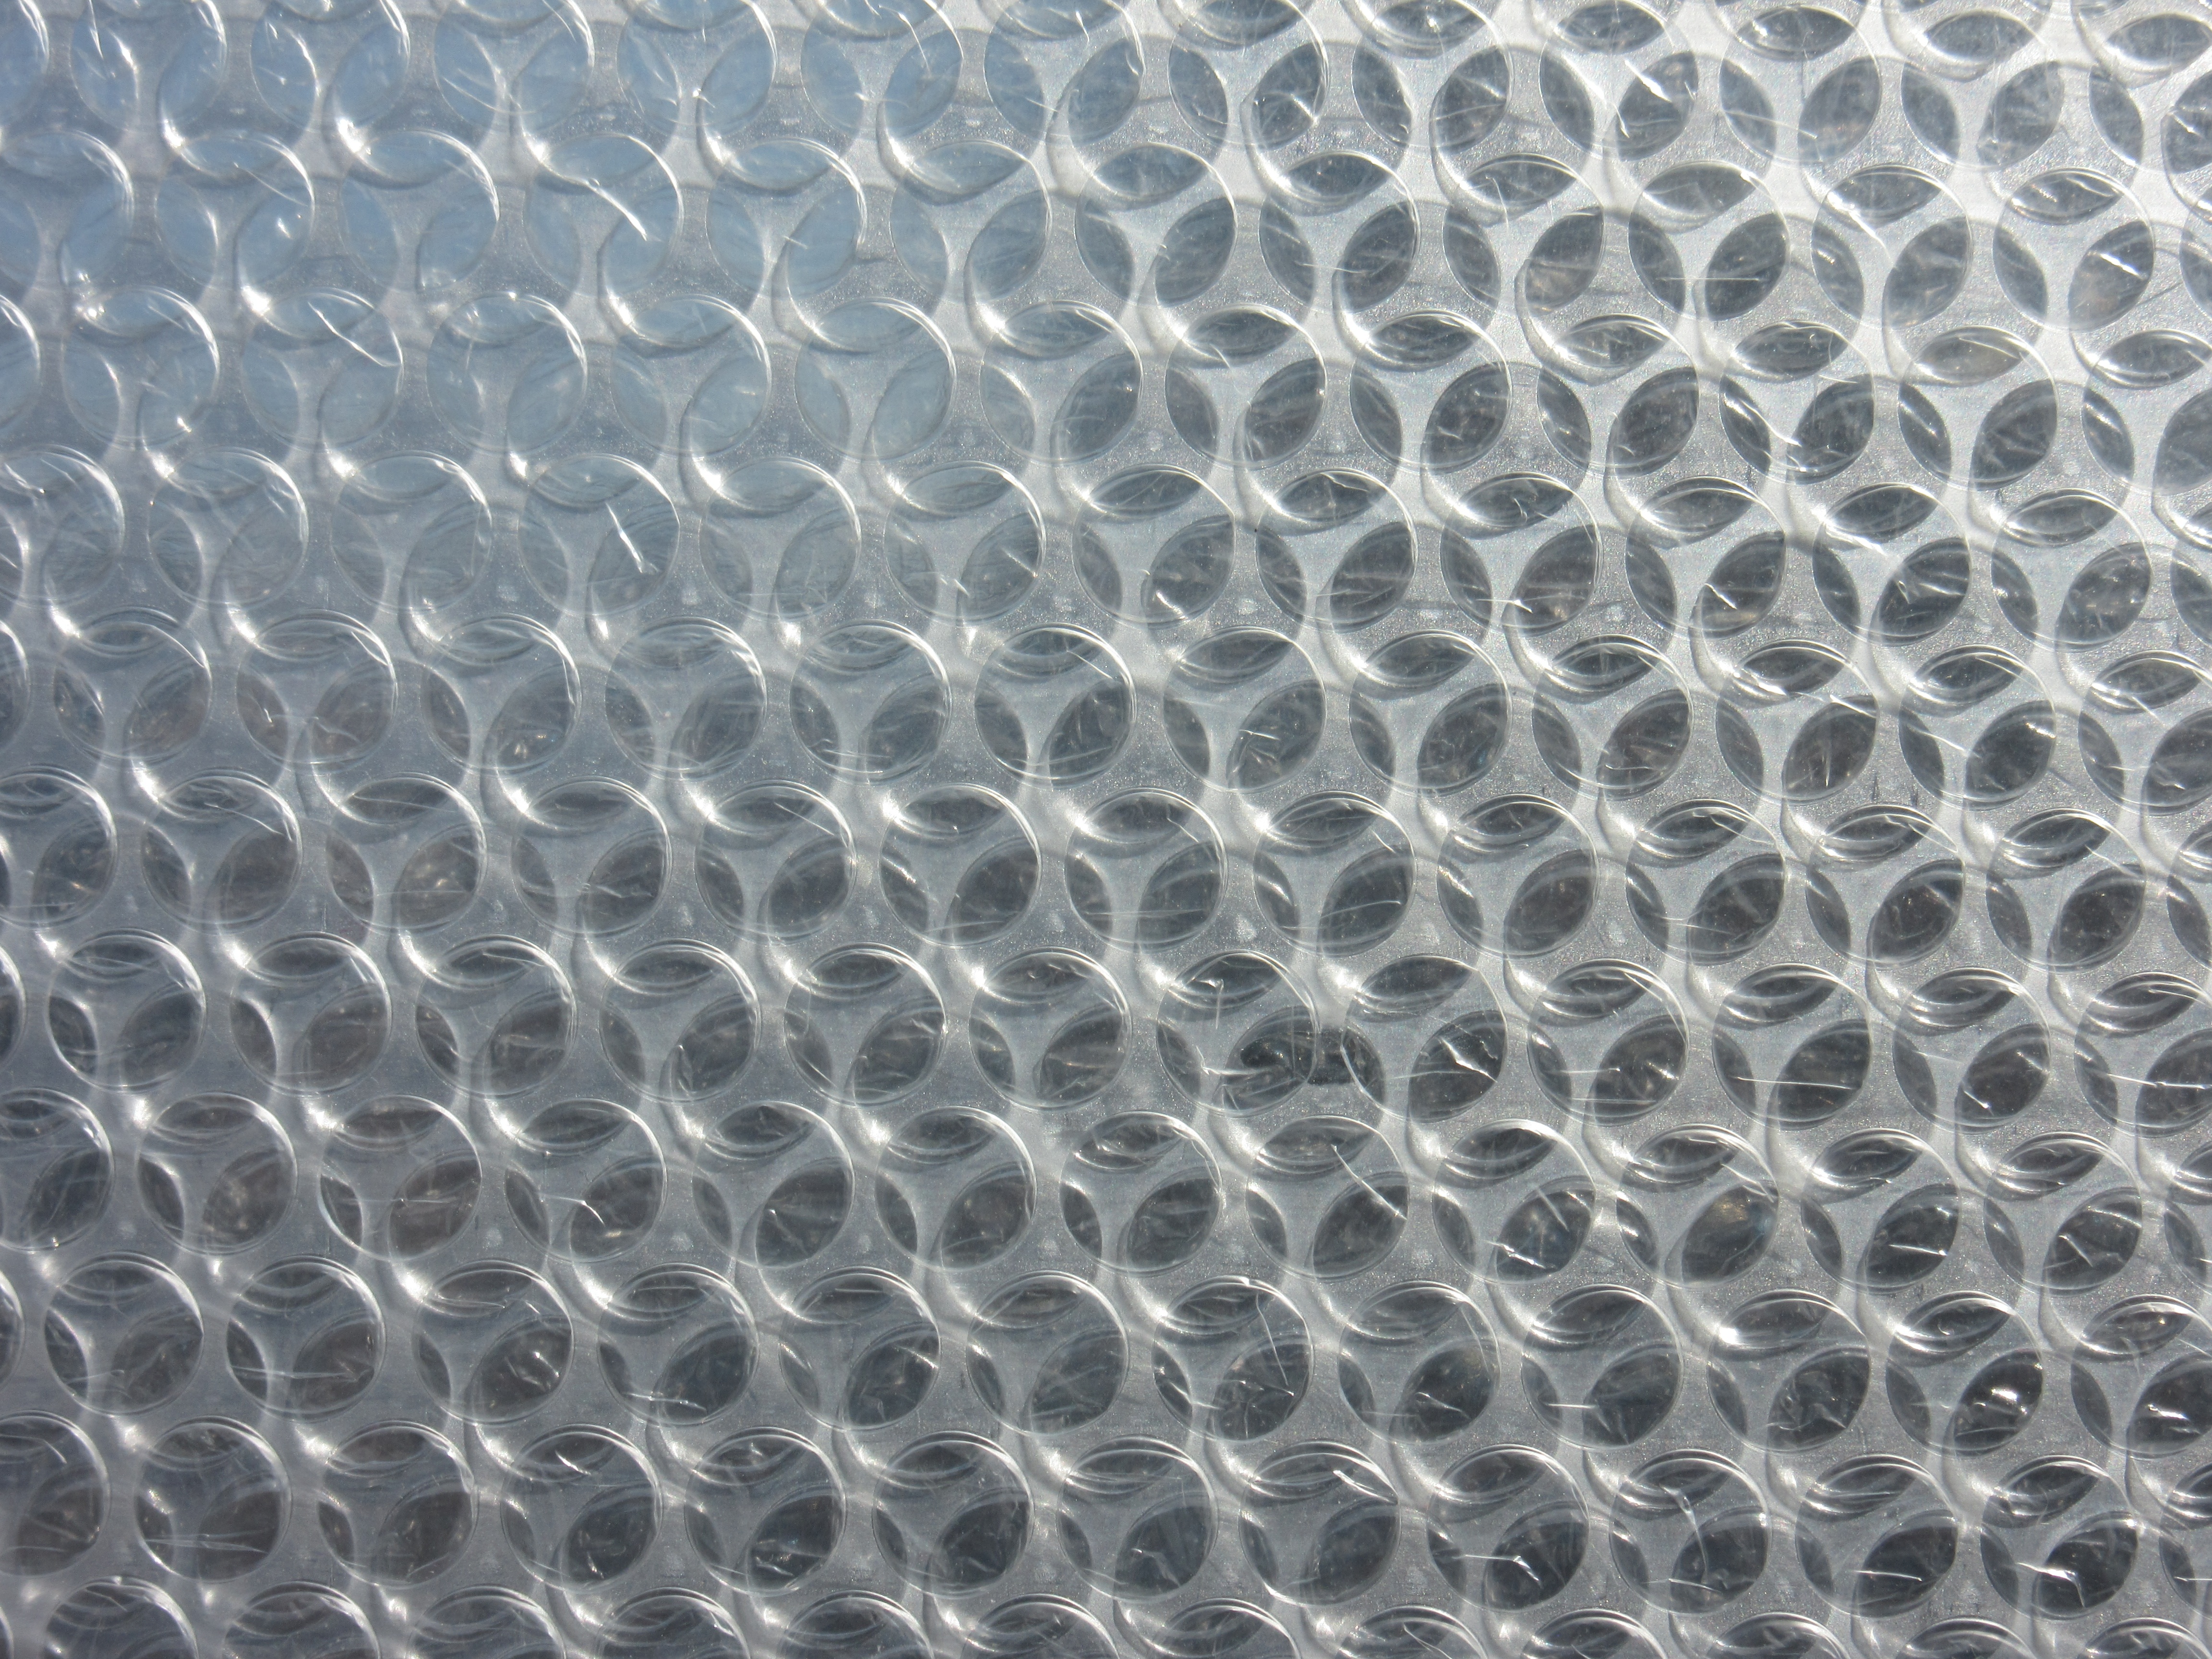
abstract, texture, floor, wall, pattern, line, geometry, close, material, circle, transparent, art, design, net, mesh, packaging, blow, blister, flooring, regularly, packaging material, bubble wrap, blister foil, chain link fencing